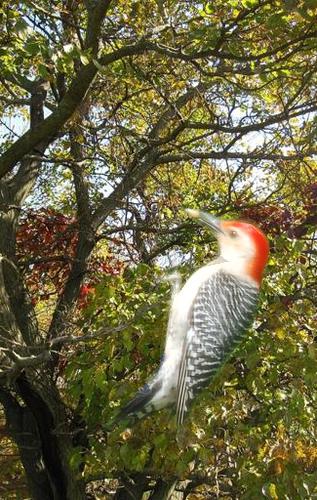
Bird species: Red_bellied_Woodpecker
Bird type: landbird
Background: land